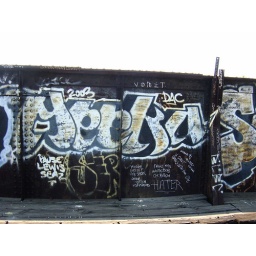
graffiti on train bridge near austin power plant